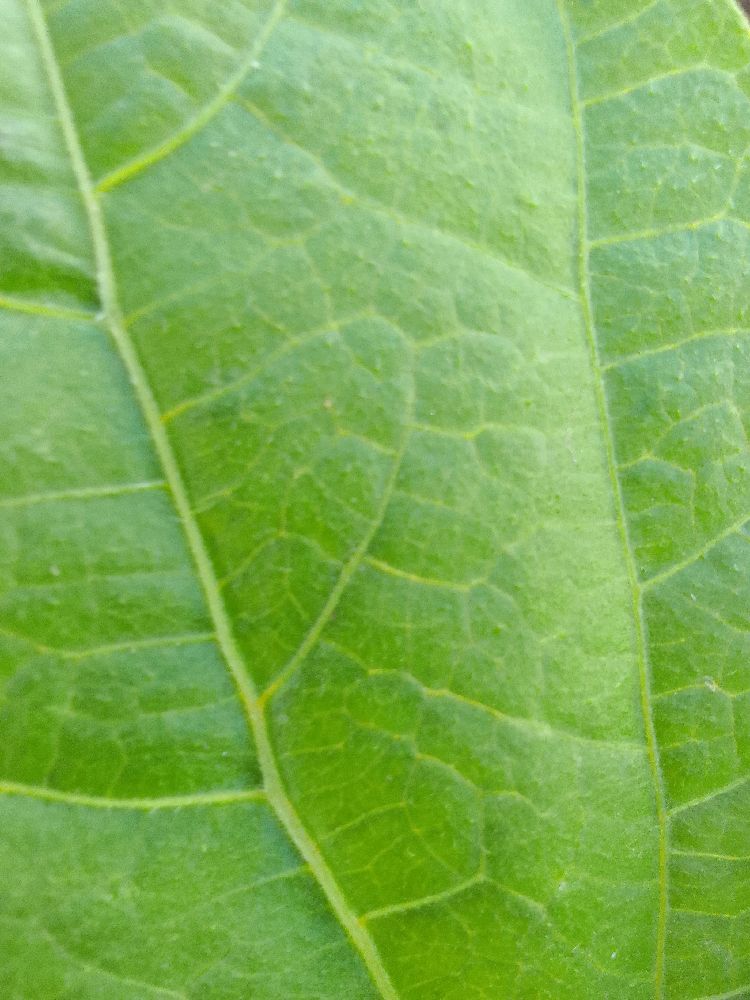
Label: healthy